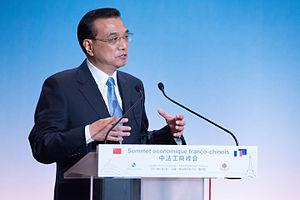
Le premier ministre chinois Li Keqiang lors du sommet franco-chinois de Toulouse